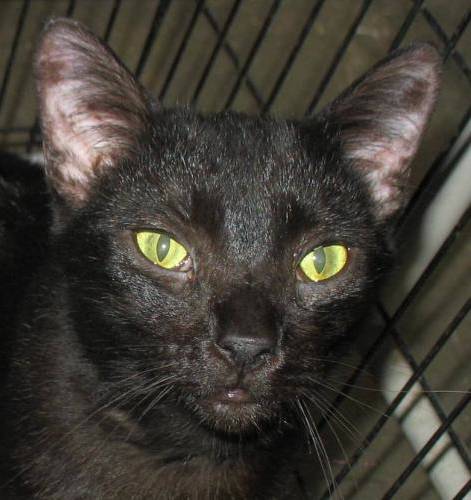
Label: cat